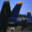
Label: airplane